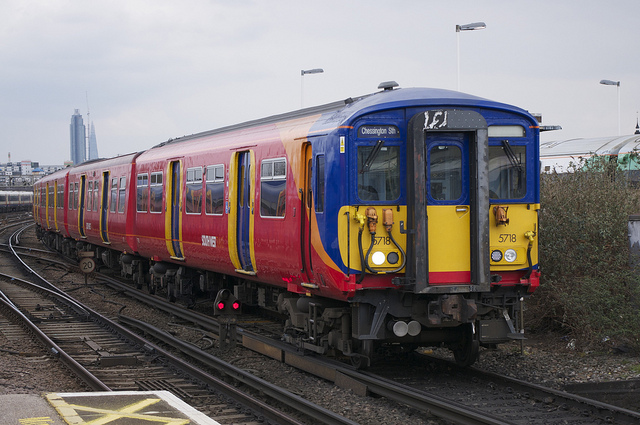
A train on the tracks on a cloudy day

A red, blue, and yellow passenger train goes along the track.

There is a train going down the tracks.

A blue, yellow and red passenger train near a city

A red train traveling down tracks moving away from a tall building.